Jansenism

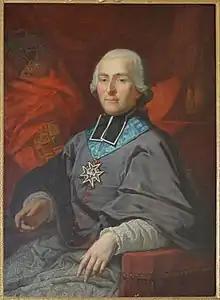
Christophe de Beaumont (1703–1781), archbishop of Paris, who instituted the 'confession notes' in order to rid the French Roman Catholic Church of Jansenist elements

The publication of this 'Case of Conscience' provoked outrage among the anti-Jansenist elements in the Roman Catholic Church. The decision given by the scholars was condemned by several French bishops; by Cardinal Louis Antoine de Noailles, archbishop of Paris; by the theological faculties at Leuven, Douai and eventually Paris; and, finally, in 1703, by Pope Clement XI. The scholars who had signed the Case of Conscience then backed away, all of the signatories withdrew their signatures and the theologian who had championed the result of the Case of Conscience, , was expelled from the Sorbonne.